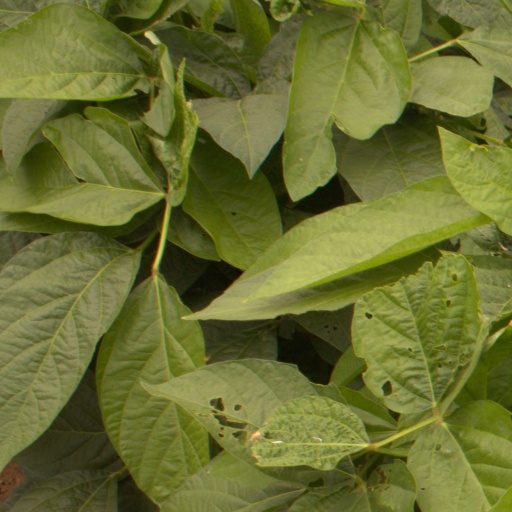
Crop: soybean